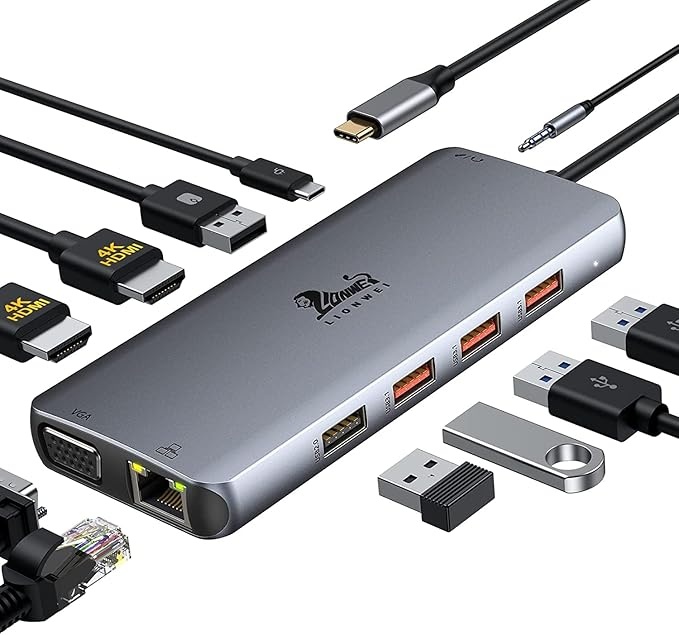
LIONWEI Laptop Docking Station Dual Monitor, 11-in-1 to 4K HDMI,VGA,Gigabit Ethernet,3 USB 3.1 10G,2 USB 2.0,87W PD,Audio for Dell/Surface/HP/Lenovo Laptops
About This 11 IN 1 USB C Dock: This dual monitor docking station contains 2* 4K HDMI port, 3*10G USB 3.1, 2*USB 2.0, USB C PD Charging, VGA, 1000M Gigabit Ethernet RJ45 port, and Audio/Mic 2-in-1 port; All the ports of this docking station can be in use simultaneously, allow you easily connect the keyboard, mouse, USB driver, external Disk to your laptop;This LIONWEI USB C Docking station Dual HDMI efficiently meet all your working and entertaining needs. Triple Display Docking Station: Support SST & MST for Windows OS, you can mirror or extend with crystal clear 3D visual and high quality video experience through 2 HDMI ports and 1 VGA, HDMI resolution will be 4K@30Hz (while DP1.4 source) if two monitors play simultaneously. Display output will be 1080P@60Hz when dual or triple display with VGA. (Single use HDMI 2 can up to 4K 60Hz under DP1.4 source);(❤NOTE: All external monitor images are same on MacOS. due to OS system limit). 10Gbps USB 3.1,Fast speed transfer: 3*USB 3.1 up to 10G, backwards compatible with USB 3.0 / 2.0; 2*USB 2.0 ports are more suitable for mouse, keyboards or other slow device to improve work efficiency and avoid radio signal interference; The dual hdmi docking station supports Power Delivery, thunderbolt 3.0 technology with a rated power of 87W and offers significantly faster charging times; 1000M Gigabit Ethernet RJ45 port can download movies quicker,reduce latency in games. 3.5mm Audio:This USB C dual hdmi adapter makes listening, talking or recording a breeze, Plug in your earphone to ensure you charge and listen to music at the same time; When connecting HDMI, the audio port can be directly plugged in and used,When using the headphone jack alone, you need to make settings. (Windows system: click sound--playback device--select the external audio device name--check as the default device; Mac OS: click settings--sound--output device--click the external device name). 18-Month & Certified Safe: FCC, CE and RoHS certified.This USB C Dual Monitor Docking Station combines 12 ports in one step solution including 1*4K@60Hz HDMI/ 1*4K@30Hz HDMI /1*VGA/ 2* USB 2.0/ 3*USB 3.0/ 1* 87W USB C PD Charging/ 1*RJ 45 Gigabit Ethernet/Audio Combo; With LIONWEI, you have 60 days to try out and 18 month's product and technical support. Overview Brand : LIONWEI Color : Space Gray Hardware Interface : USB Special Feature : Play, Plug Compatible Devices : Microsoft Surface Go
Brand: LIONWEI
Category: Electronics > Electronics Accessories > Computer Accessories > Laptop Docking Stations